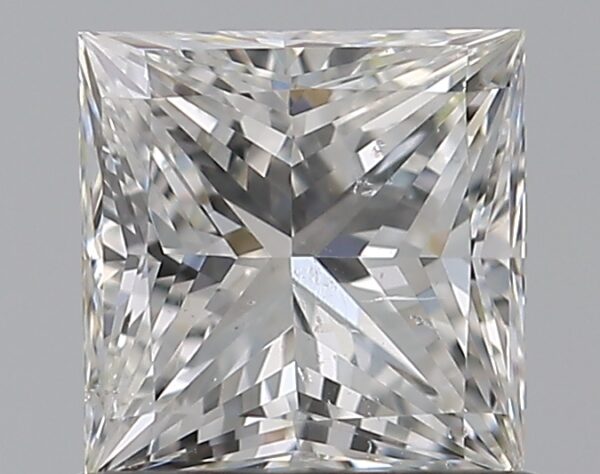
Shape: princess
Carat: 0.8
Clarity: SI1
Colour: F
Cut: EX
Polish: VG
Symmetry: VG
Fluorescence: N
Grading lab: GIA
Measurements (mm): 5.14 x 5.12 x 3.72